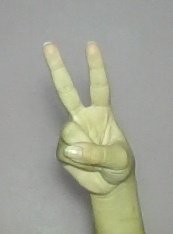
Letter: taa